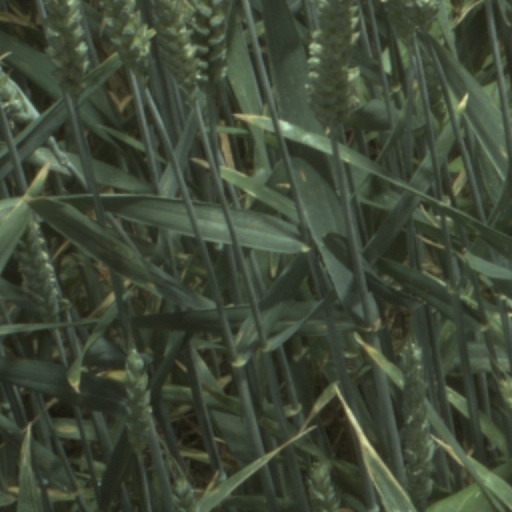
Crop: wheat